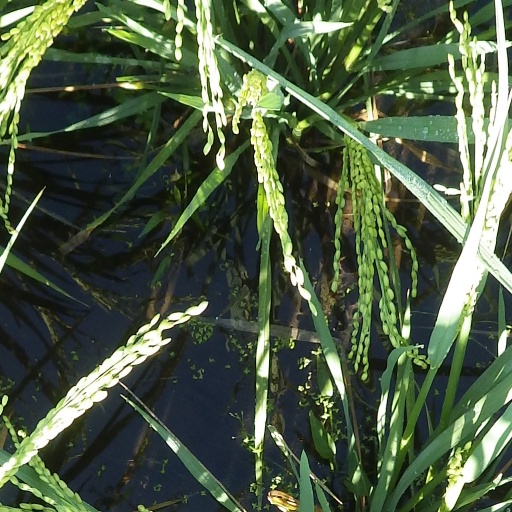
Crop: rice